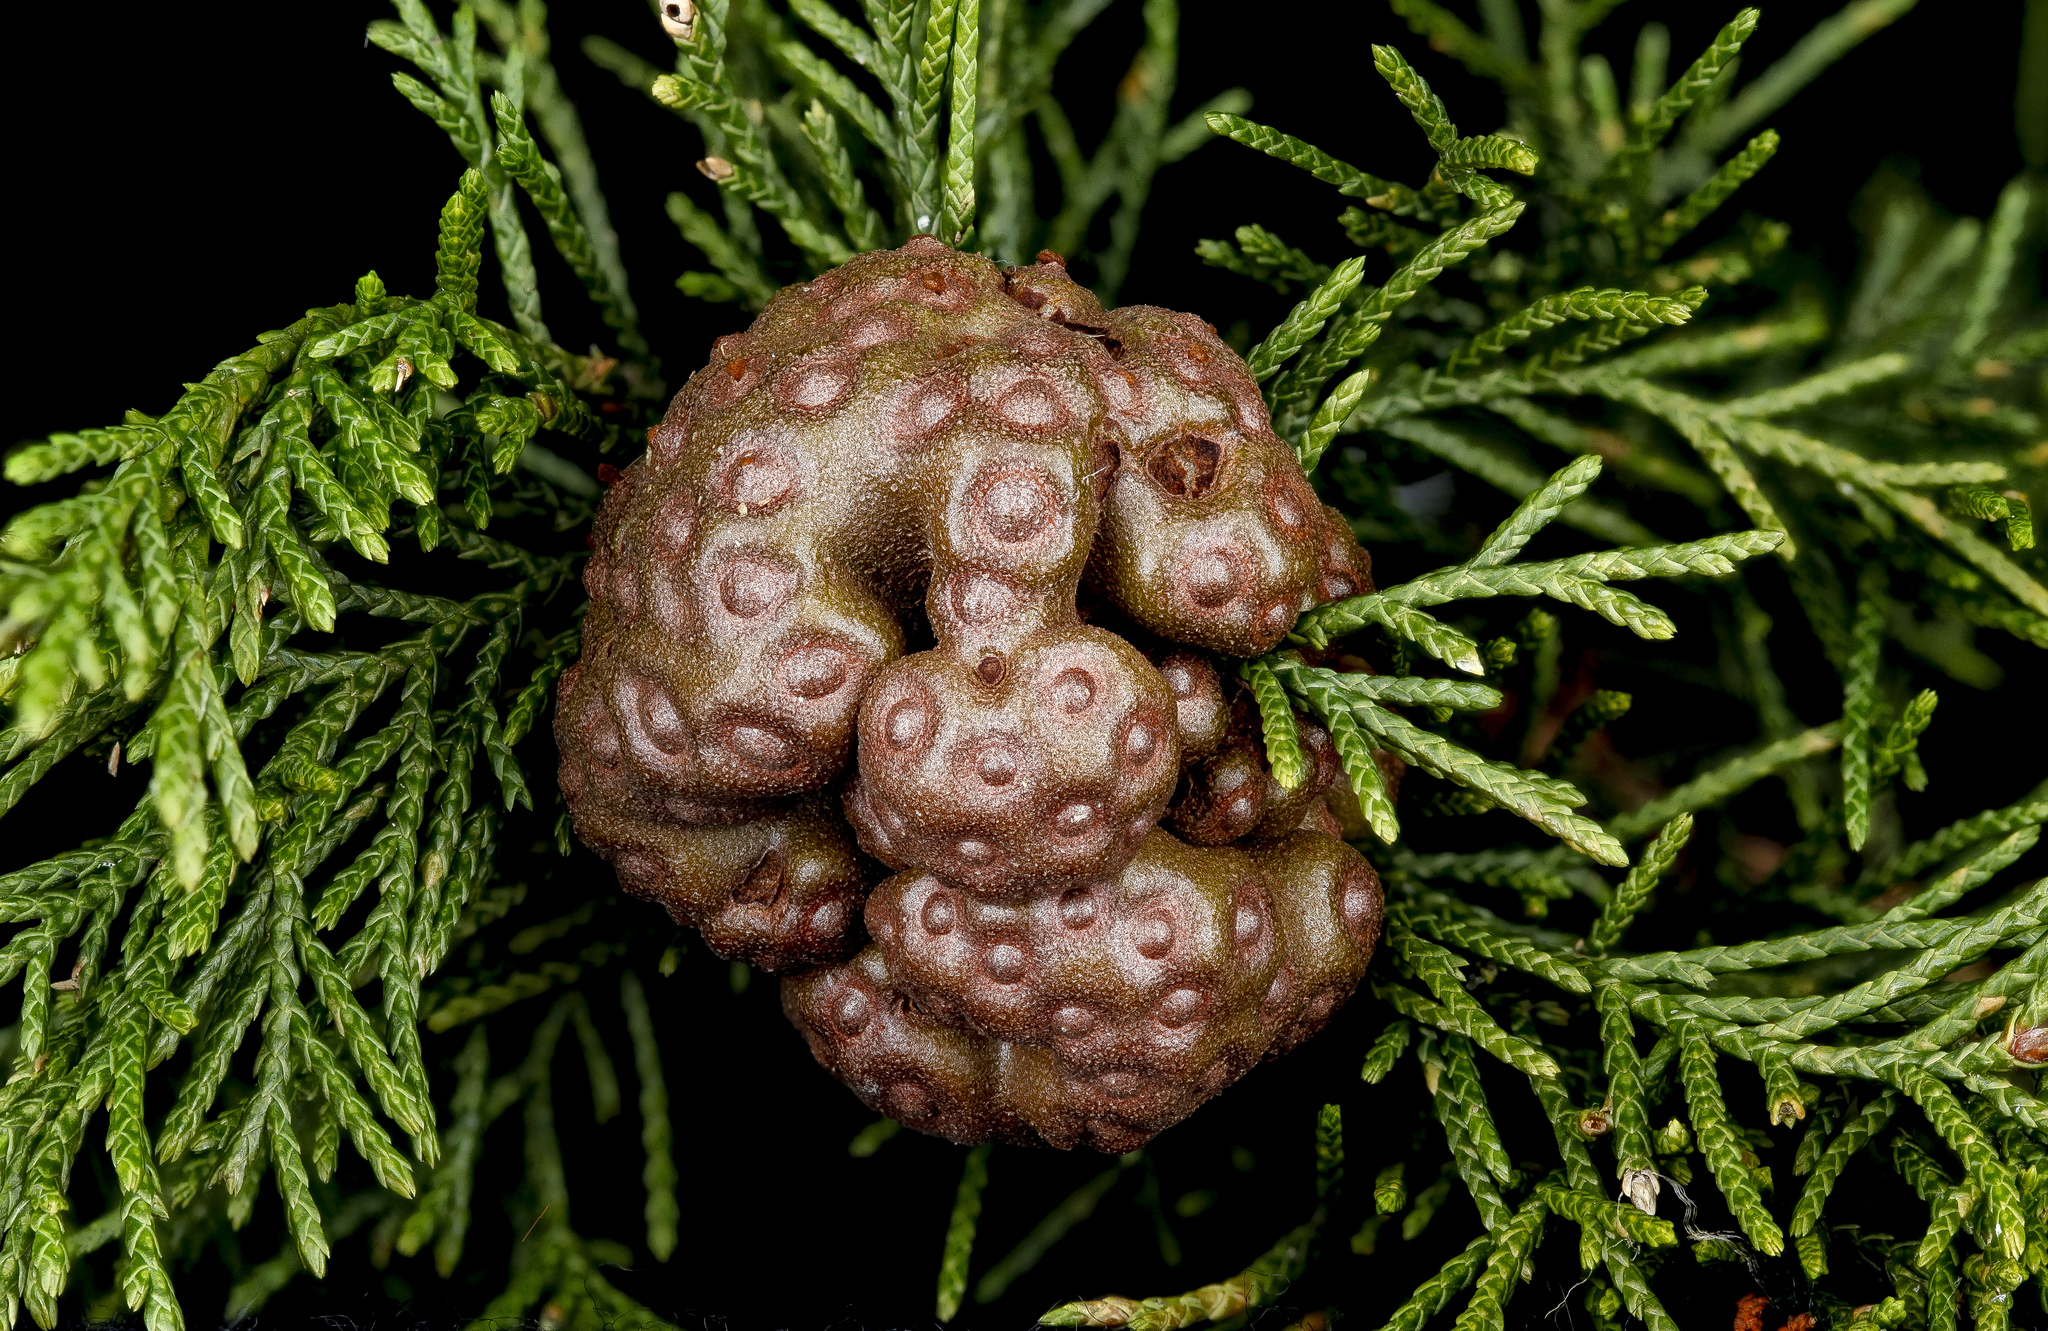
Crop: apple
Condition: rust